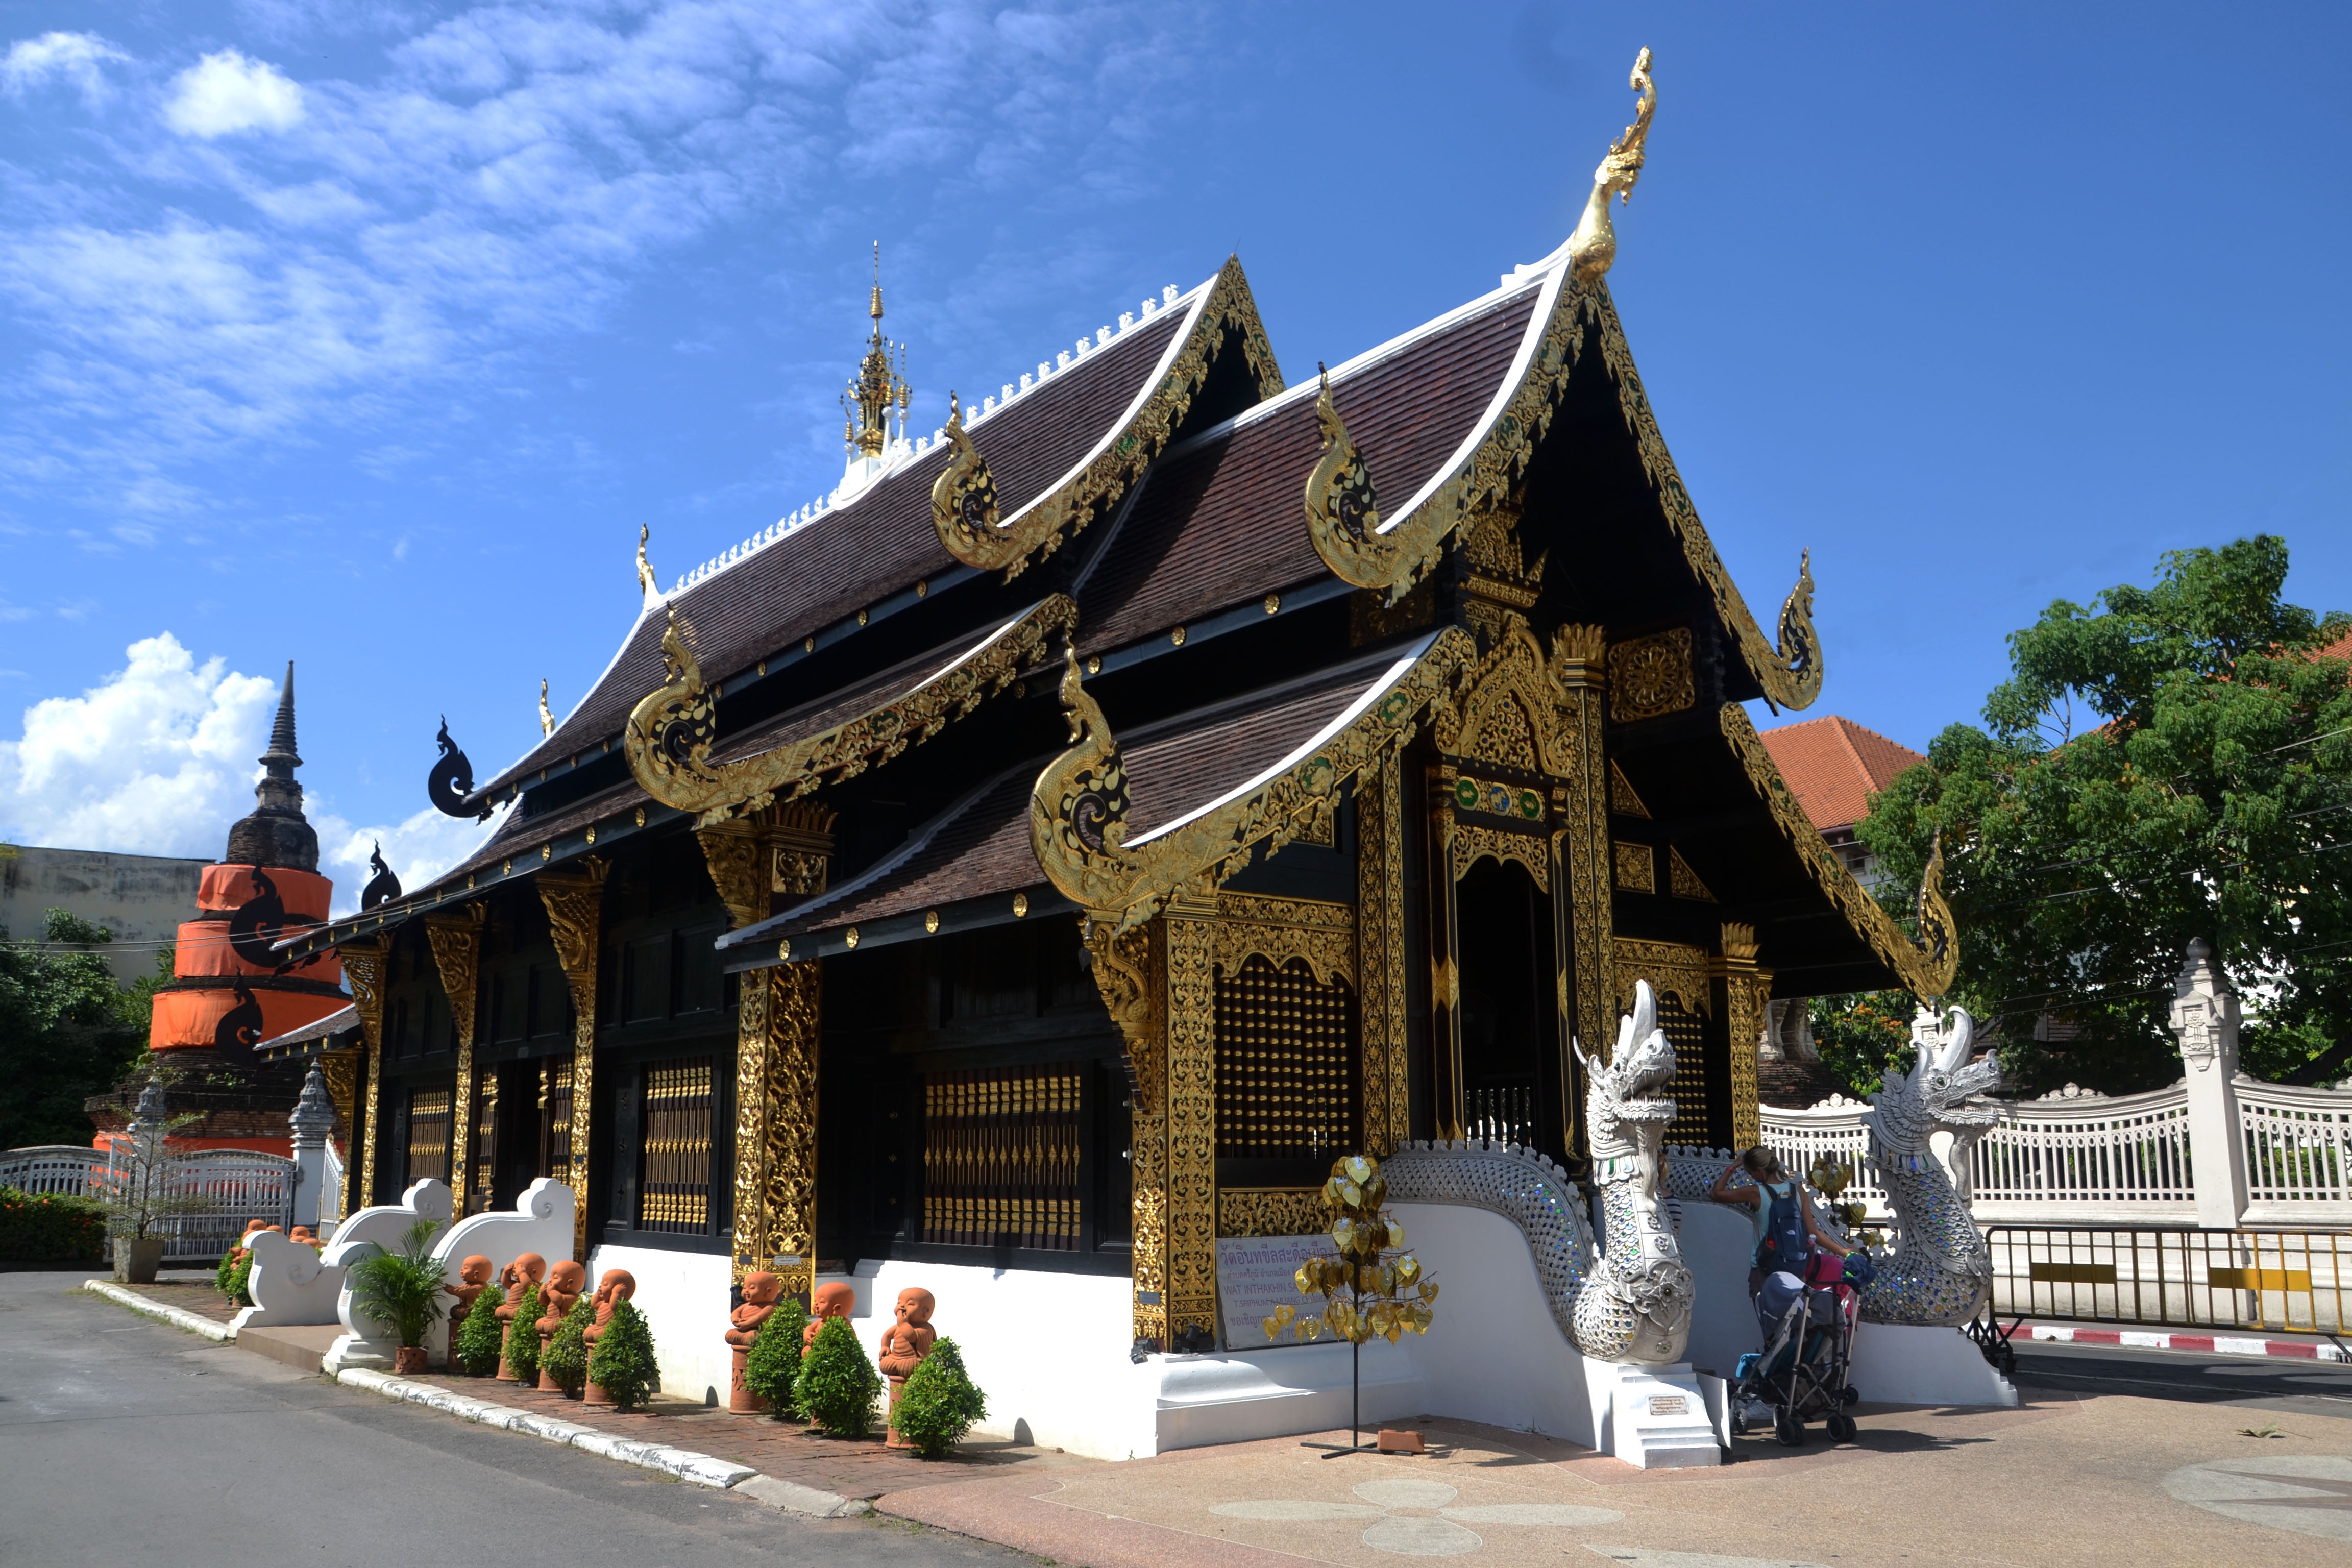
architecture, building, palace, tourist, travel, golden, buddhist, buddhism, religion, asia, ancient, landmark, attraction, tourism, place of worship, thailand, religious, place, temple, monastery, shrine, buddha, culture, worship, holy, sacred, chinese architecture, thai, traditional, pagoda, stupa, wat, chiang mai, hindu temple, chiang, historic site, shinto shrine